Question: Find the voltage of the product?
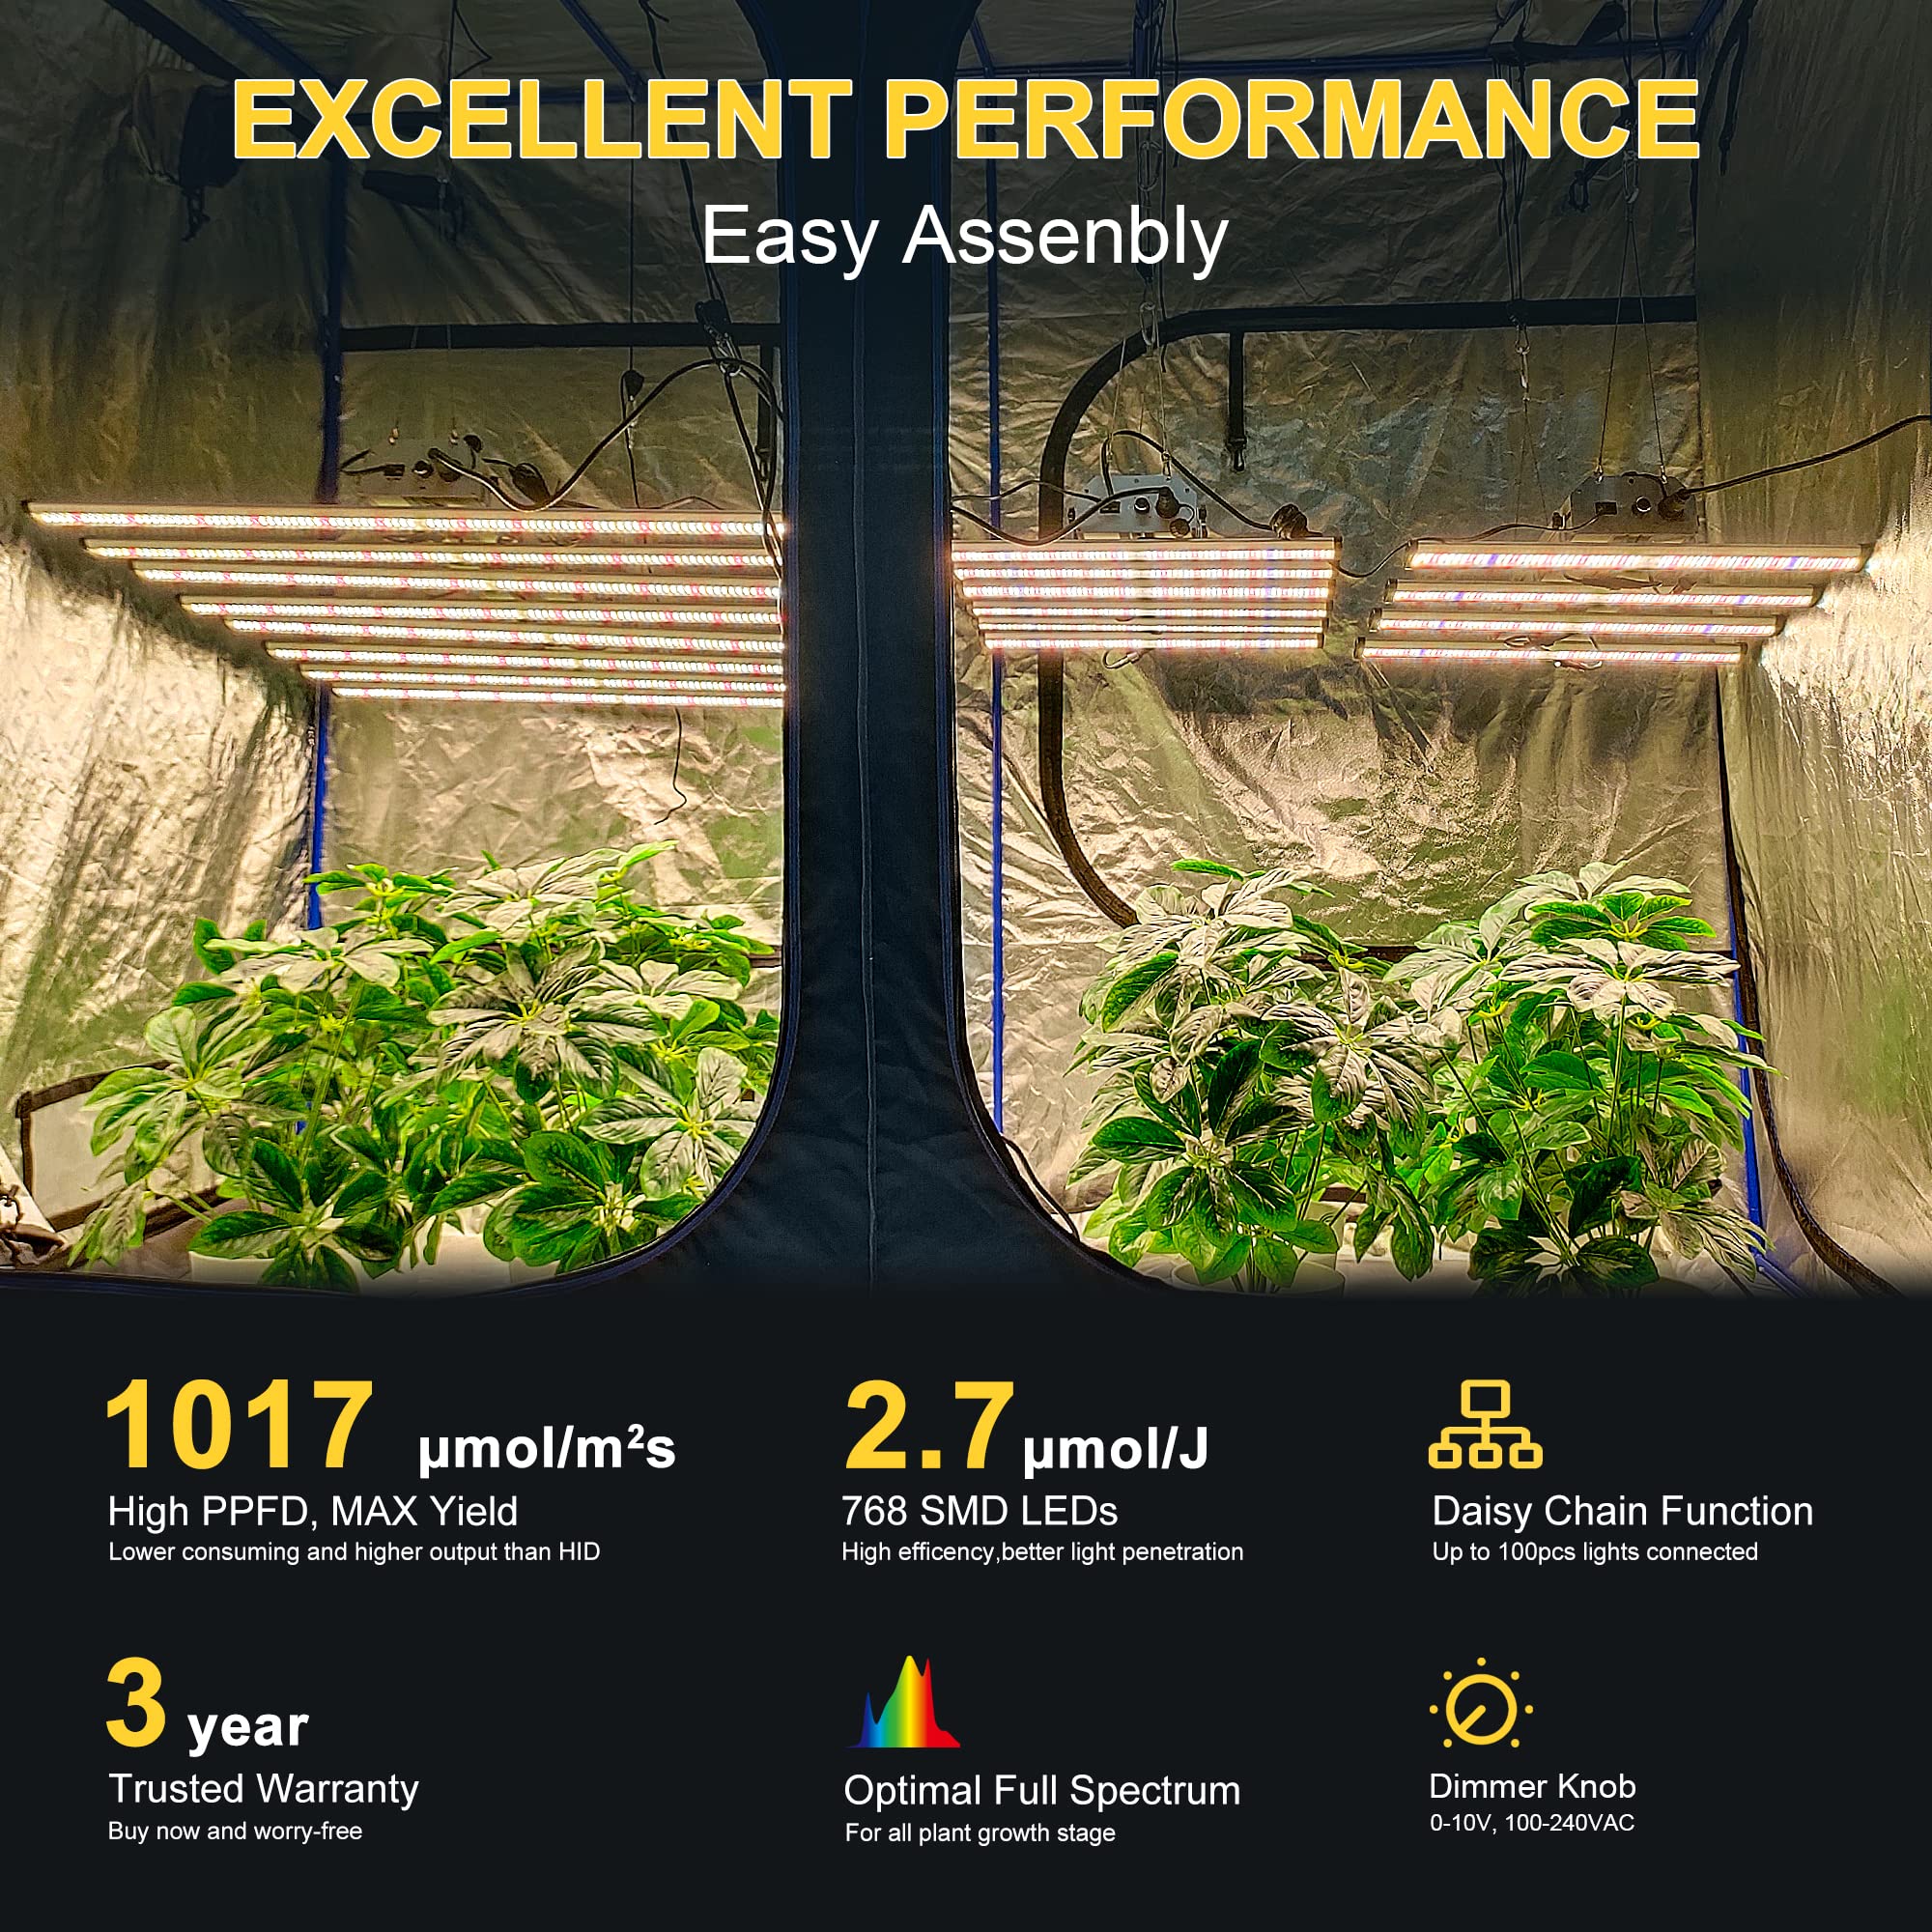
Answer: [0.0, 10.0] volt